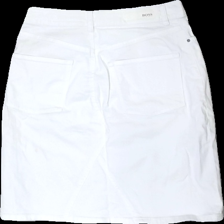
View: back
Type: Skirt
Category: Ladies
Brand: Boss, Hugo Boss
Colors: White
Material: 100% cotton
Cut: Regular
Season: All
Stains: Minor
Price range: 100-150
Recommended usage: Recycle